Stage lighting instrument

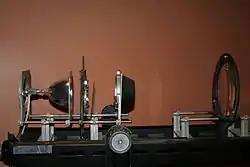
Optics of an Altman 1000Q followspot. From left to right: Lamp, Ellipsoidal Reflector, Shutter/Iris Assembly, Fixed Lens, Variable Lens.

The opening is the gap in the housing from where the beam of light is intended to come. Many fixtures use a lens to help control the beam of light, though some, such as border or cyclorama lights, do not have any lenses or optics other than the reflector. The lens and the reflector, along with other beam-altering devices, are both considered part of the optics system.